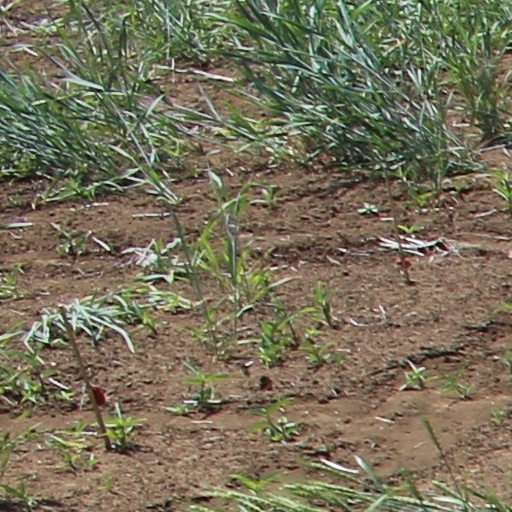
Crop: wheat